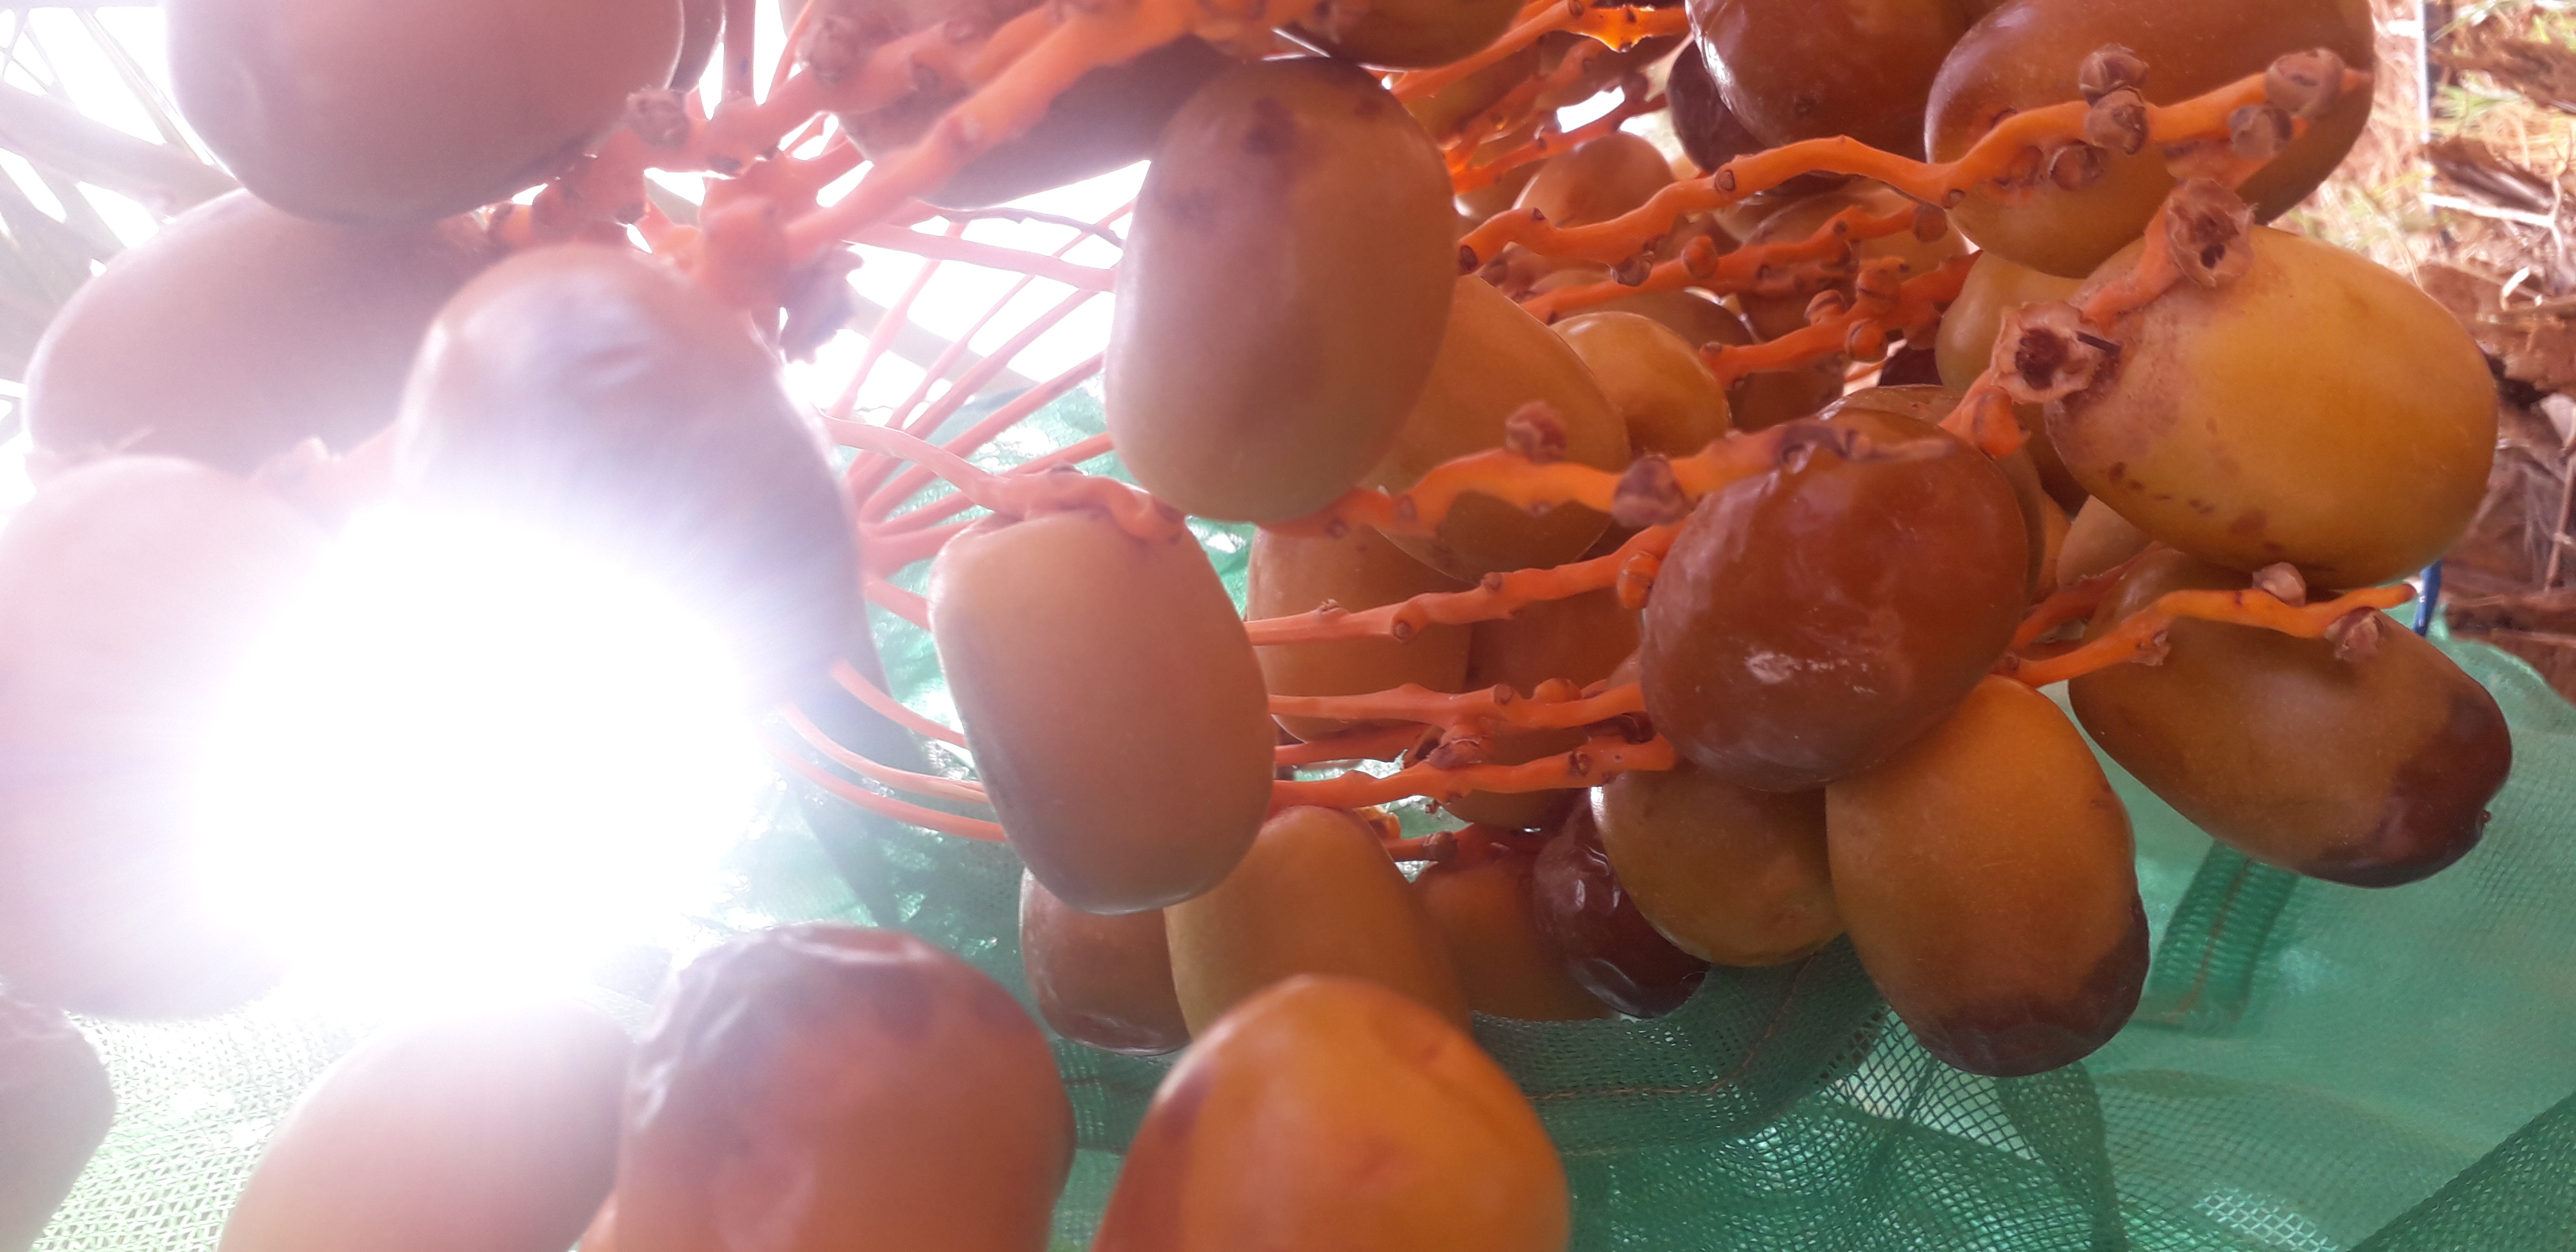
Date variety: Boufagous